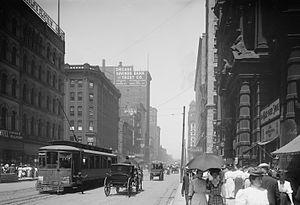
L'histoire de Chicago commence en 1833 avec la fondation officielle de la ville qui tient une place importante dans l'histoire industrielle et culturelle des États-Unis. Chicago est devenue la plus grande ville de l’État de l'Illinois, le centre névralgique de la région du Midwest, et la troisième métropole des États-Unis, après New York et Los Angeles. Elle constitue le centre économique et culturel de la région des Grands Lacs et du Midwest. La commune compte 2 722 389 habitants d'après le dernier recensement de l’année 2016, alors que la région métropolitaine communément appelée « Chicagoland » concentre 9 526 434 habitants.